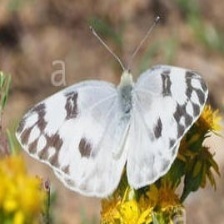
Species: BECKERS WHITE
Butterfly family (ImageNet category): cabbage_butterfly